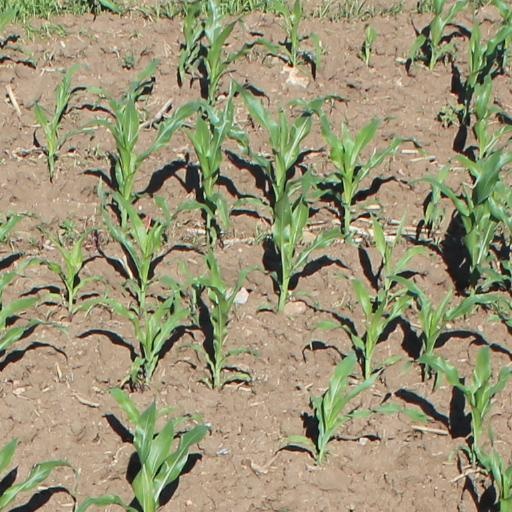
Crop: maize; corn